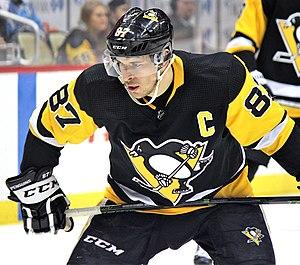
Sidney Patrick Crosby est un joueur canadien de hockey sur glace professionnel évoluant dans la Ligue nationale de hockey en tant que centre. Il fait ses débuts dans la LNH lors de la saison 2005-2006 après avoir été le premier choix du repêchage la même année. Capitaine des Penguins de Pittsburgh depuis mai 2007, il mène l'équipe à la victoire de la Coupe Stanley à l'issue de la saison 2008-2009. Il remporte avec les Penguins deux nouvelles Coupes Stanley en 2016 et 2017.